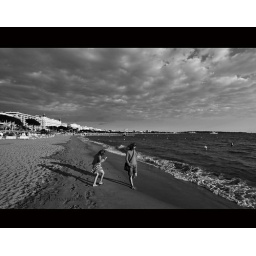
walking in black and white